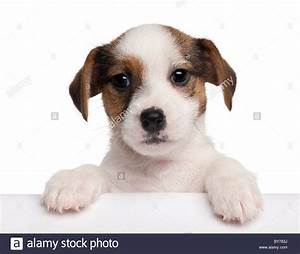
Label: dog